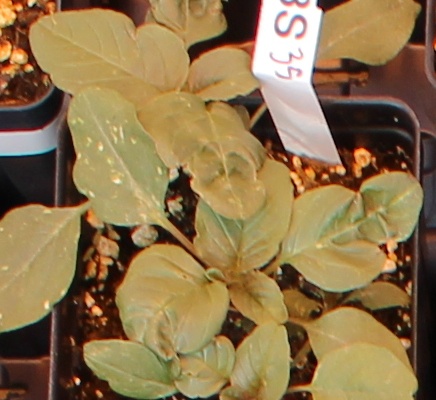
Label: Redroot Pigweed